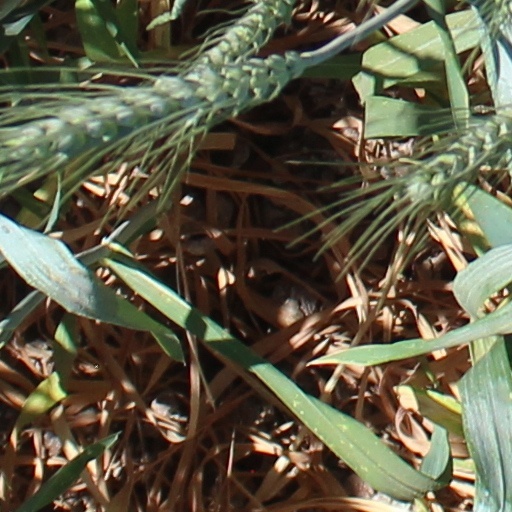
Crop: wheat